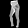
Label: Trouser